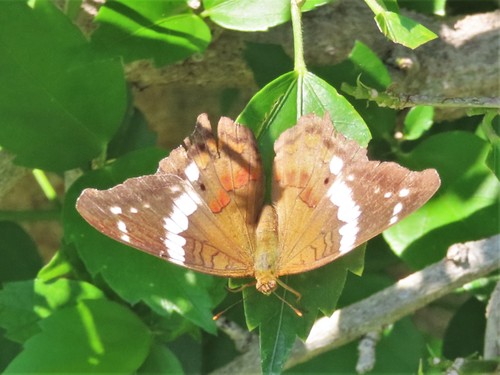
Scientific name: Anartia fatima
Common name: Banded peacock
Family: Nymphalidae
Order: Lepidoptera
Pollinator type: Primary pollinator
Habitat: Open areas and gardens
Geographic range: South America
Conservation status: Least Concern